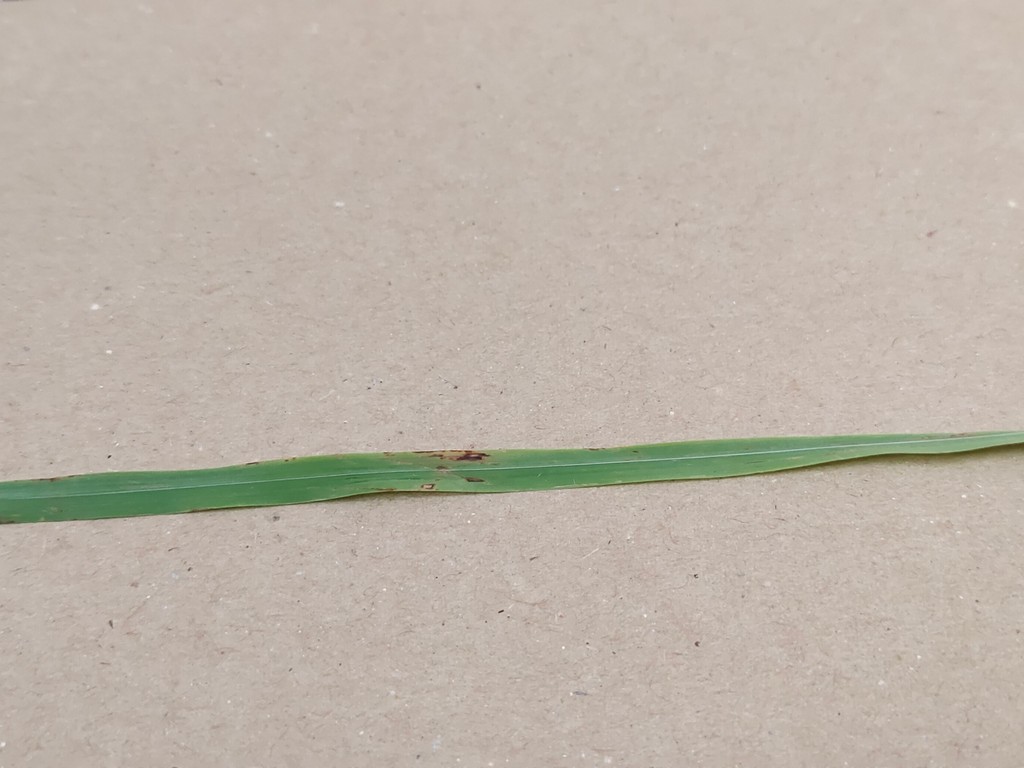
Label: Unhealthy